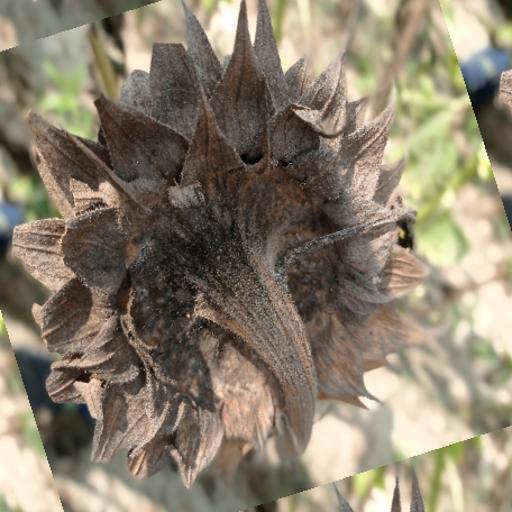
Label: Gray_mold